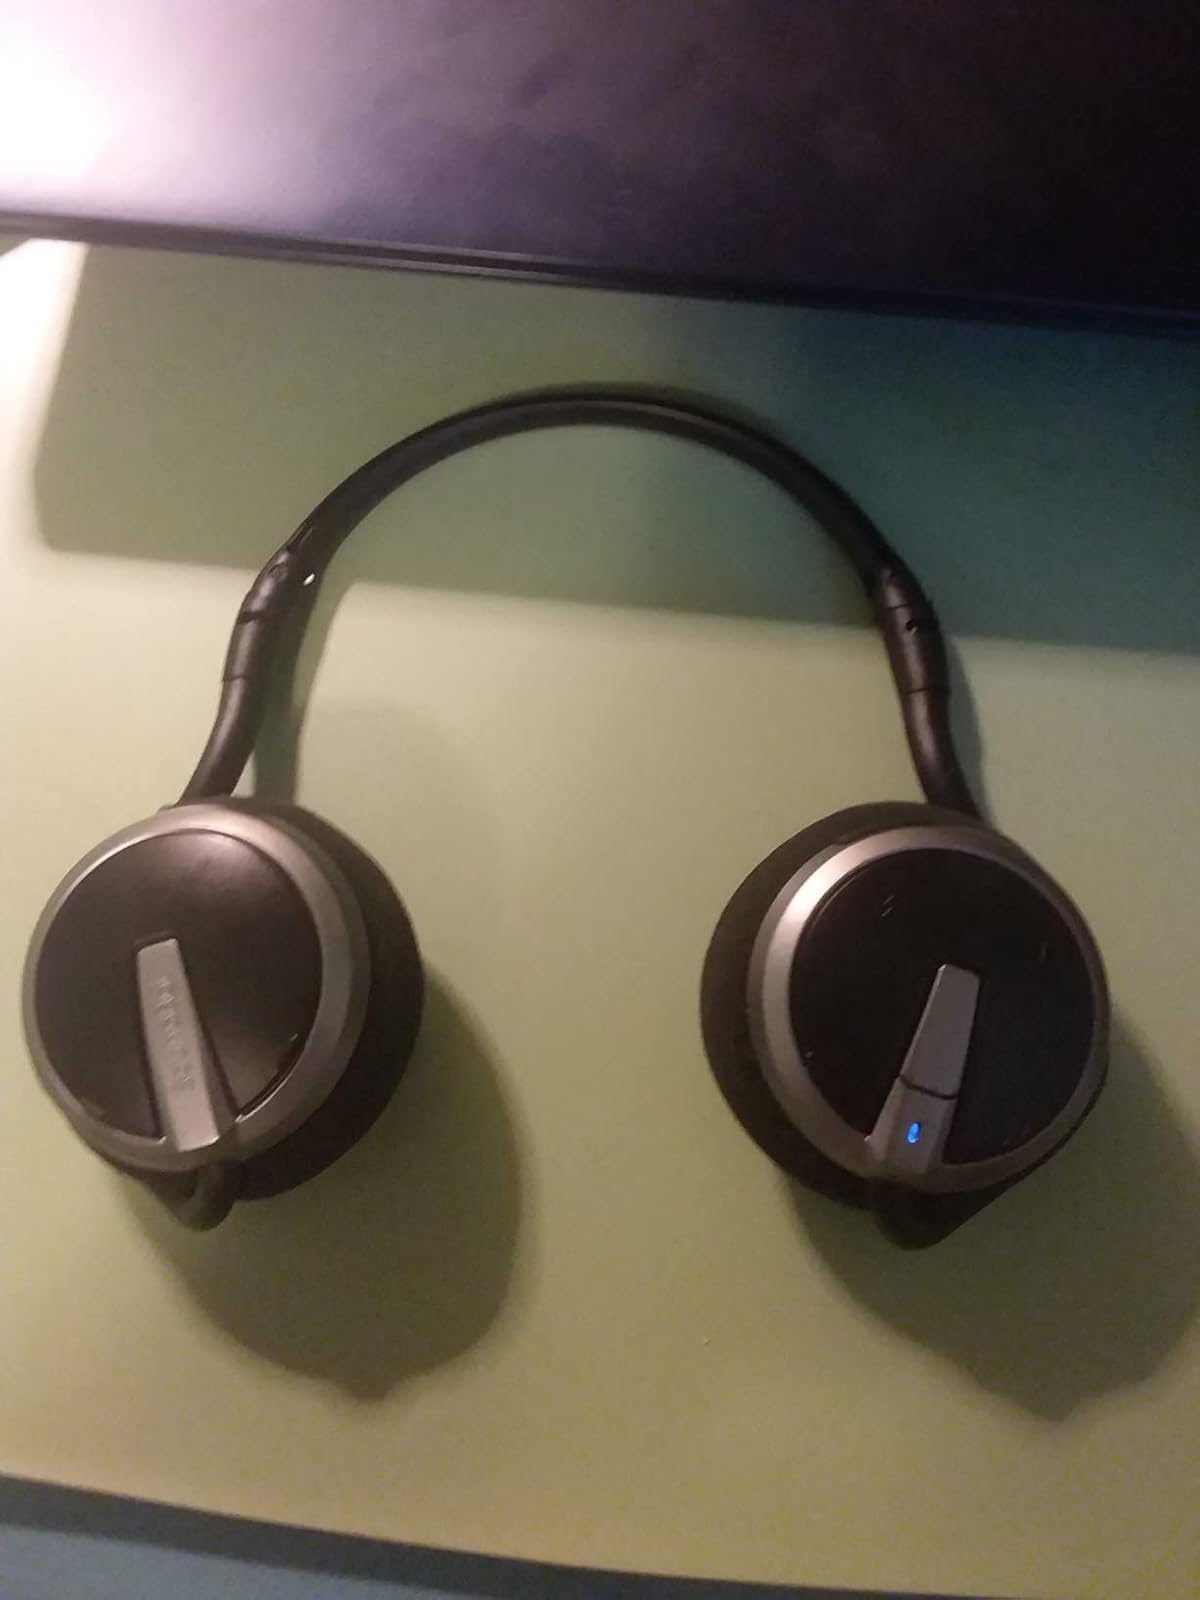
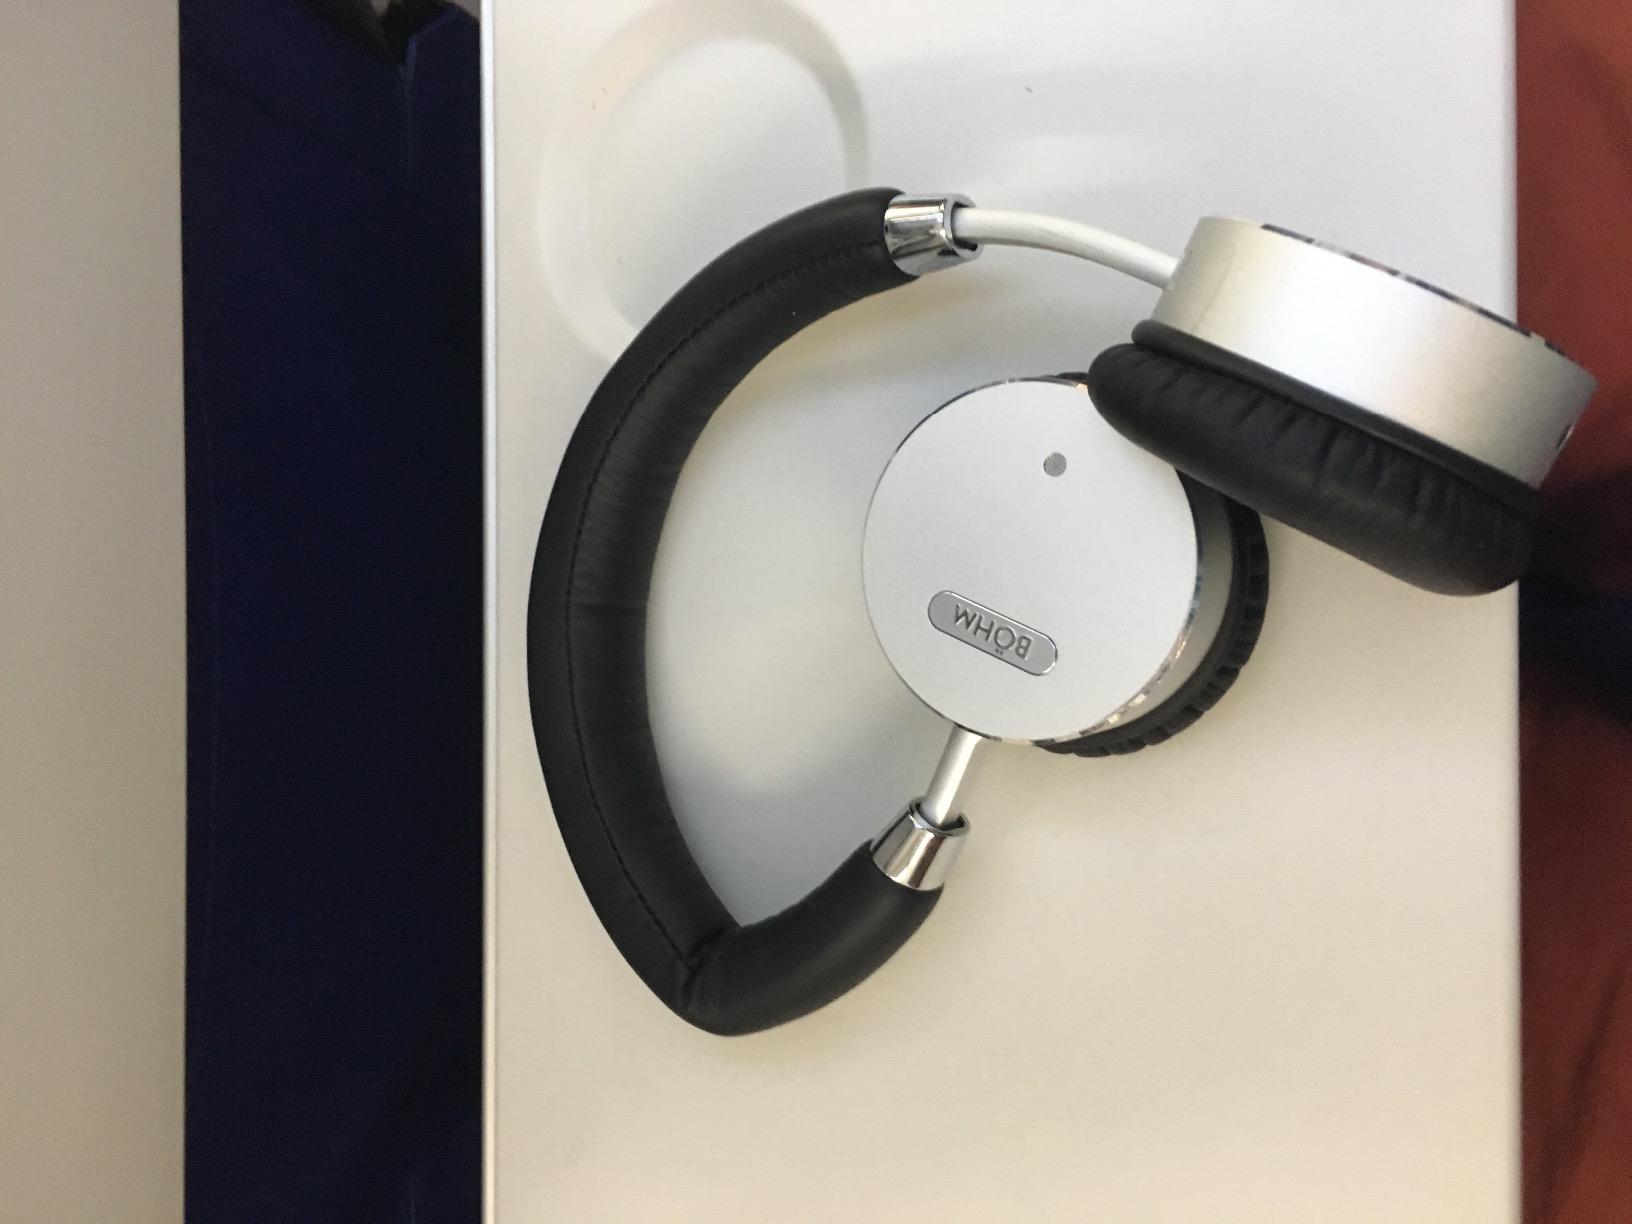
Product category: headphones
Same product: no